John Ligertwood Paterson

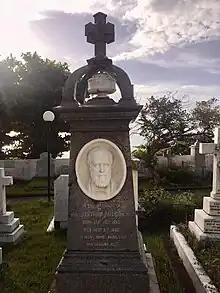
Tomb of John Ligertwood Paterson in the British Cemetery

His father, James Paterson, was a minister of the Secession church of Midmar. His elder brother, Alexander Ligertwood Paterson, was also a physician. After obtaining his medical degree from the Royal College of Surgeons in Edinburgh in 1841, John Ligertwood Paterson studied at the medical schools of Vienna and Paris.